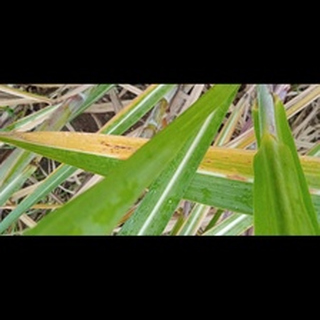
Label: sugarcane_yellow_leaf_disease